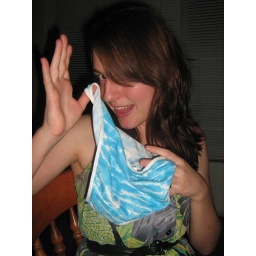
Girly dinner a go-go! The blue house took on Clayfizzle in a battle to the death. Or just the drunk. Girly dinner a go-go! The blue house took on Clayfizzle in a battle to the death. Or just the drunk.